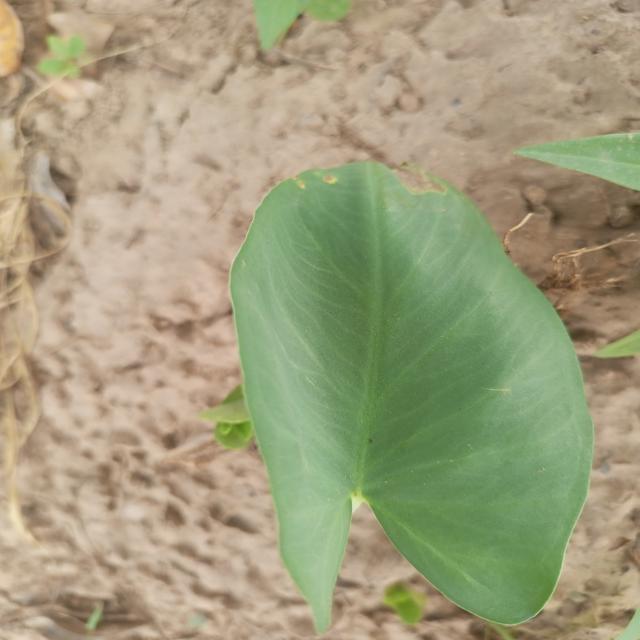
Label: Early_Blight